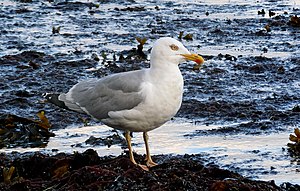
Sølvmåge / Galleri
Sølvmågen er en almindelig ynglefugl i Danmark og er den mest almindelige af de store måger og større end stormmågen og mindre end svartbagen. Det er også den største af de måger, der har sølvgrå ryg og sorte vingespidser.